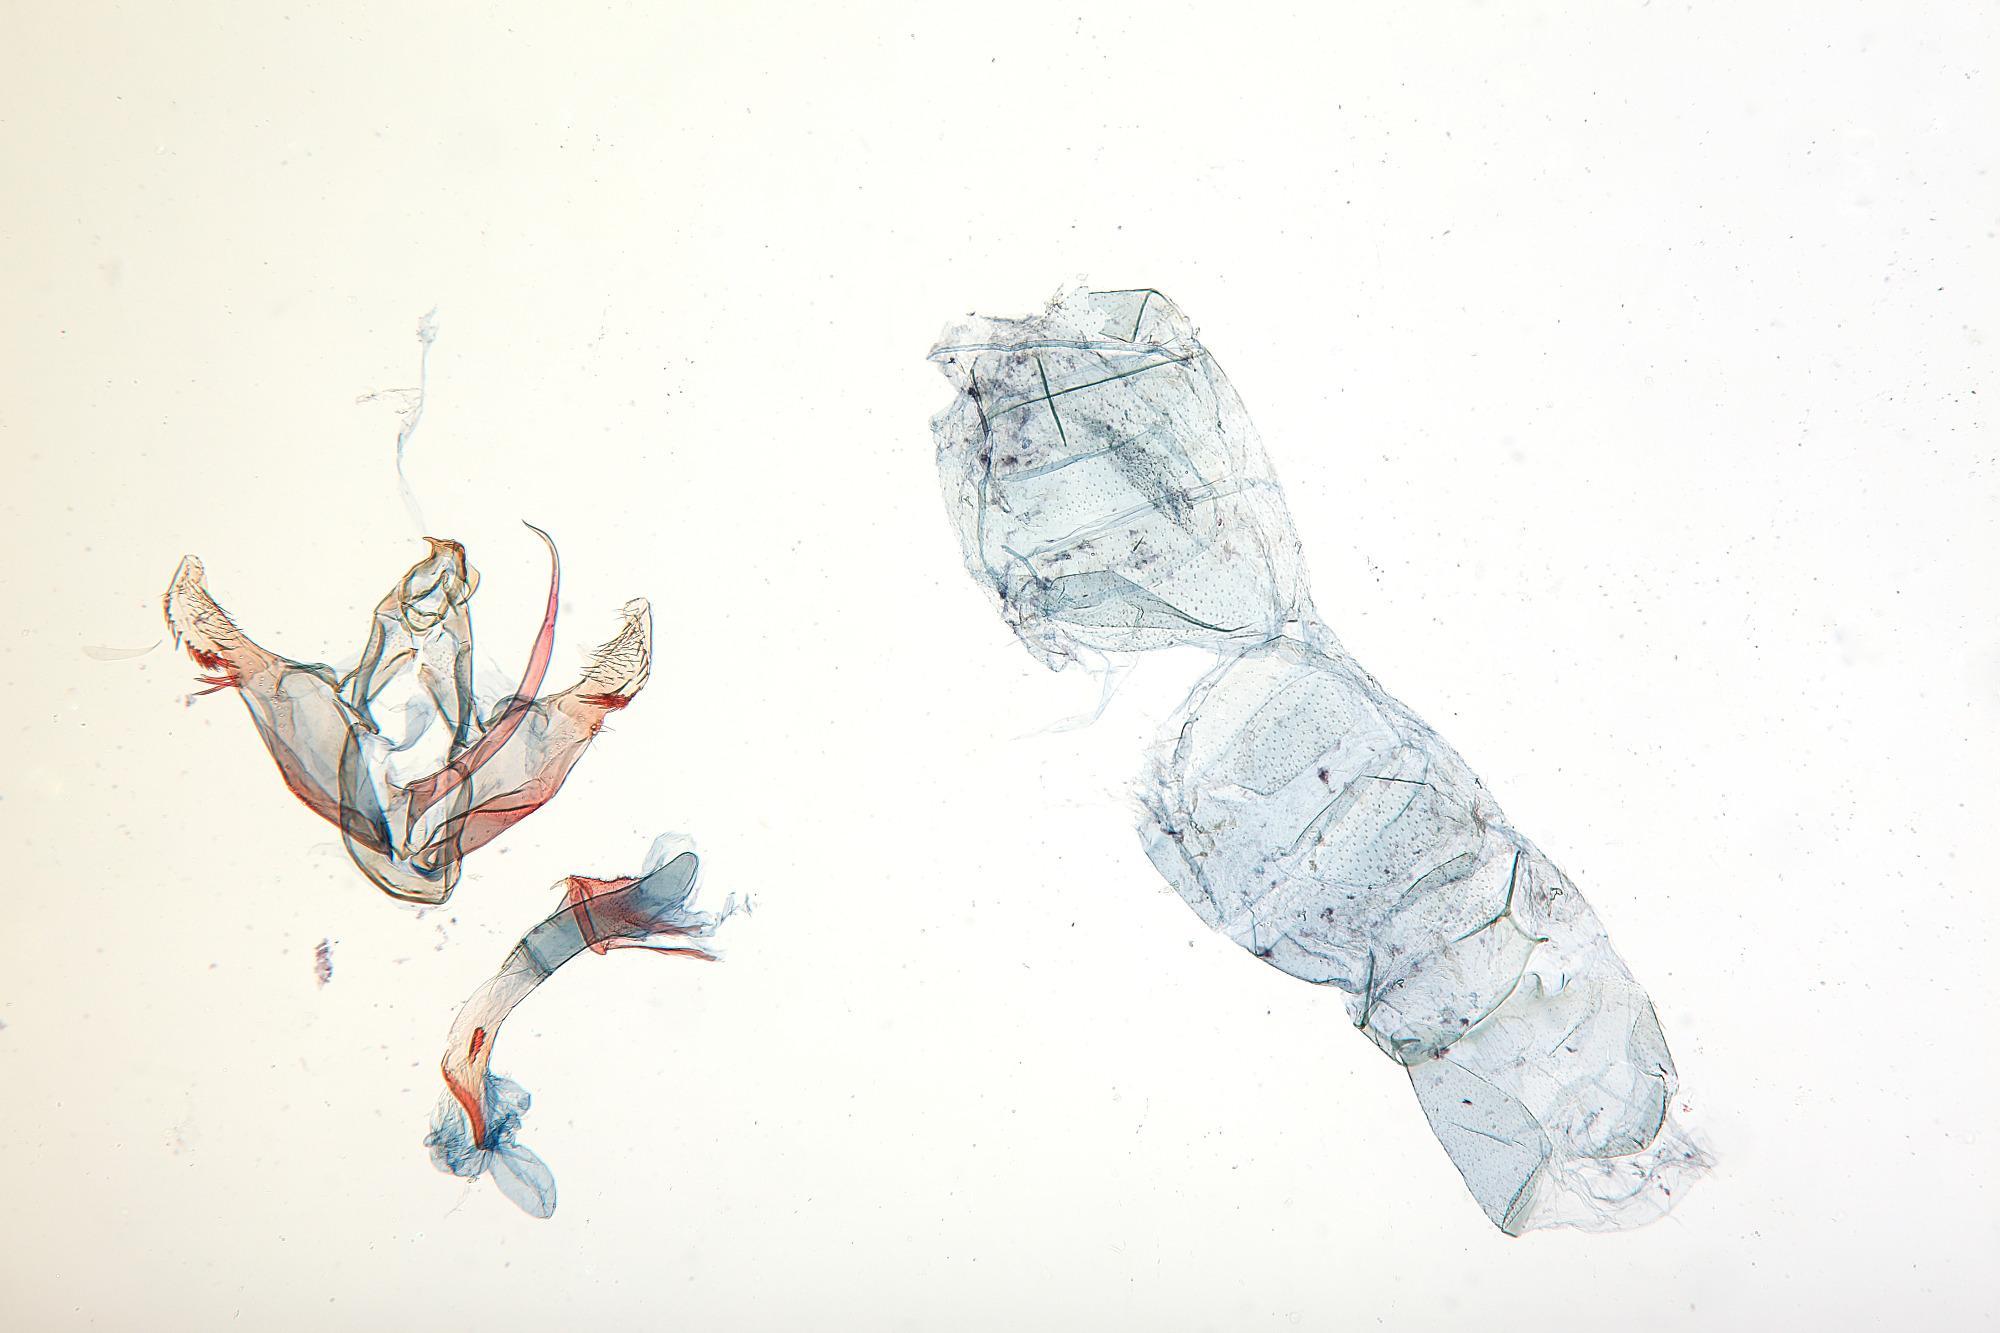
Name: Frisilia ancylosana
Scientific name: Frisilia ancylosana Wu & Park, 1999
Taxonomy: Animalia, Arthropoda, Insecta, Lepidoptera, Glossata, Lecithoceridae, Lecithocerinae
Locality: Peradeniya, Upper Hantane Hill, 2300', Kandy, Sri Lanka
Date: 12 Jan 1970 to 16 Jan 1970